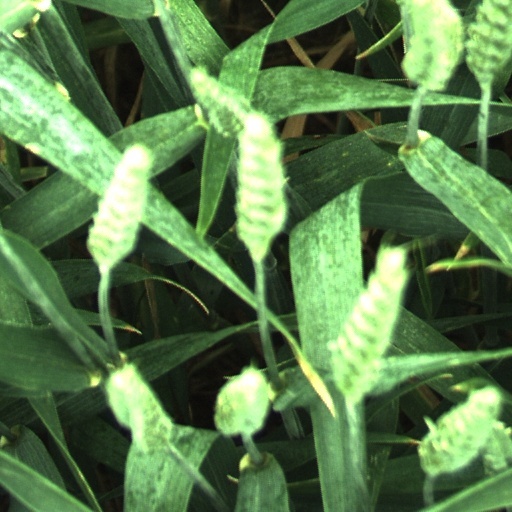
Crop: wheat